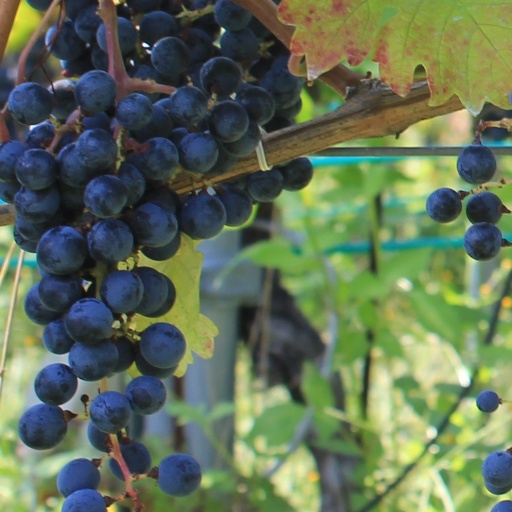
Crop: grape